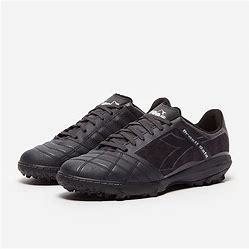
Brand: Diadora
Model: 100